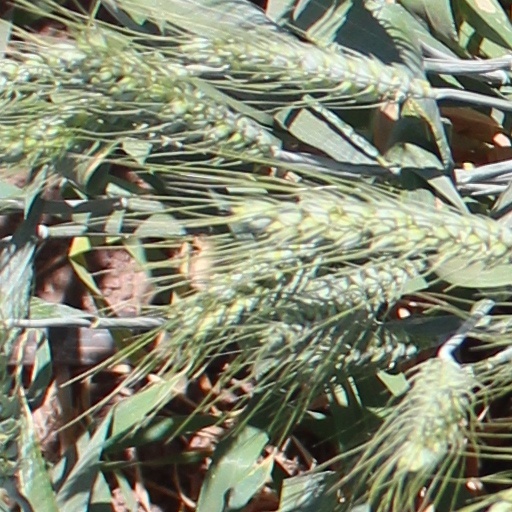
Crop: wheat